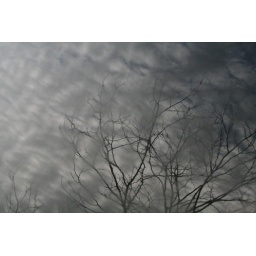
focusing on the reflection in the car window instead of the frost.